2008 Nord-Kivu campaign

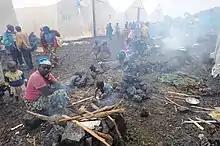
A refugee camp near the Kibati village

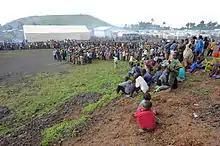
Refugees wait to get supplies

On November 23, 2008, government soldiers intercepted a UN convoy 2 kilometers north of Goma which was carrying 25 suspected Mai-Mai militants, unbeknownst to the government, and removed them, relocating them to Goma on the grounds of suspecting them to be rebel soldiers. The UN, which was transporting the militiamen as an "ongoing disarmament and rehabilitation process", refused to give the militants to the government troops, but eventually let them go; some witness reports stated that the government's troops forcibly removed the militiamen from the UN vehicles while an onlooking crowd insulted and threw stones at the peacekeepers.